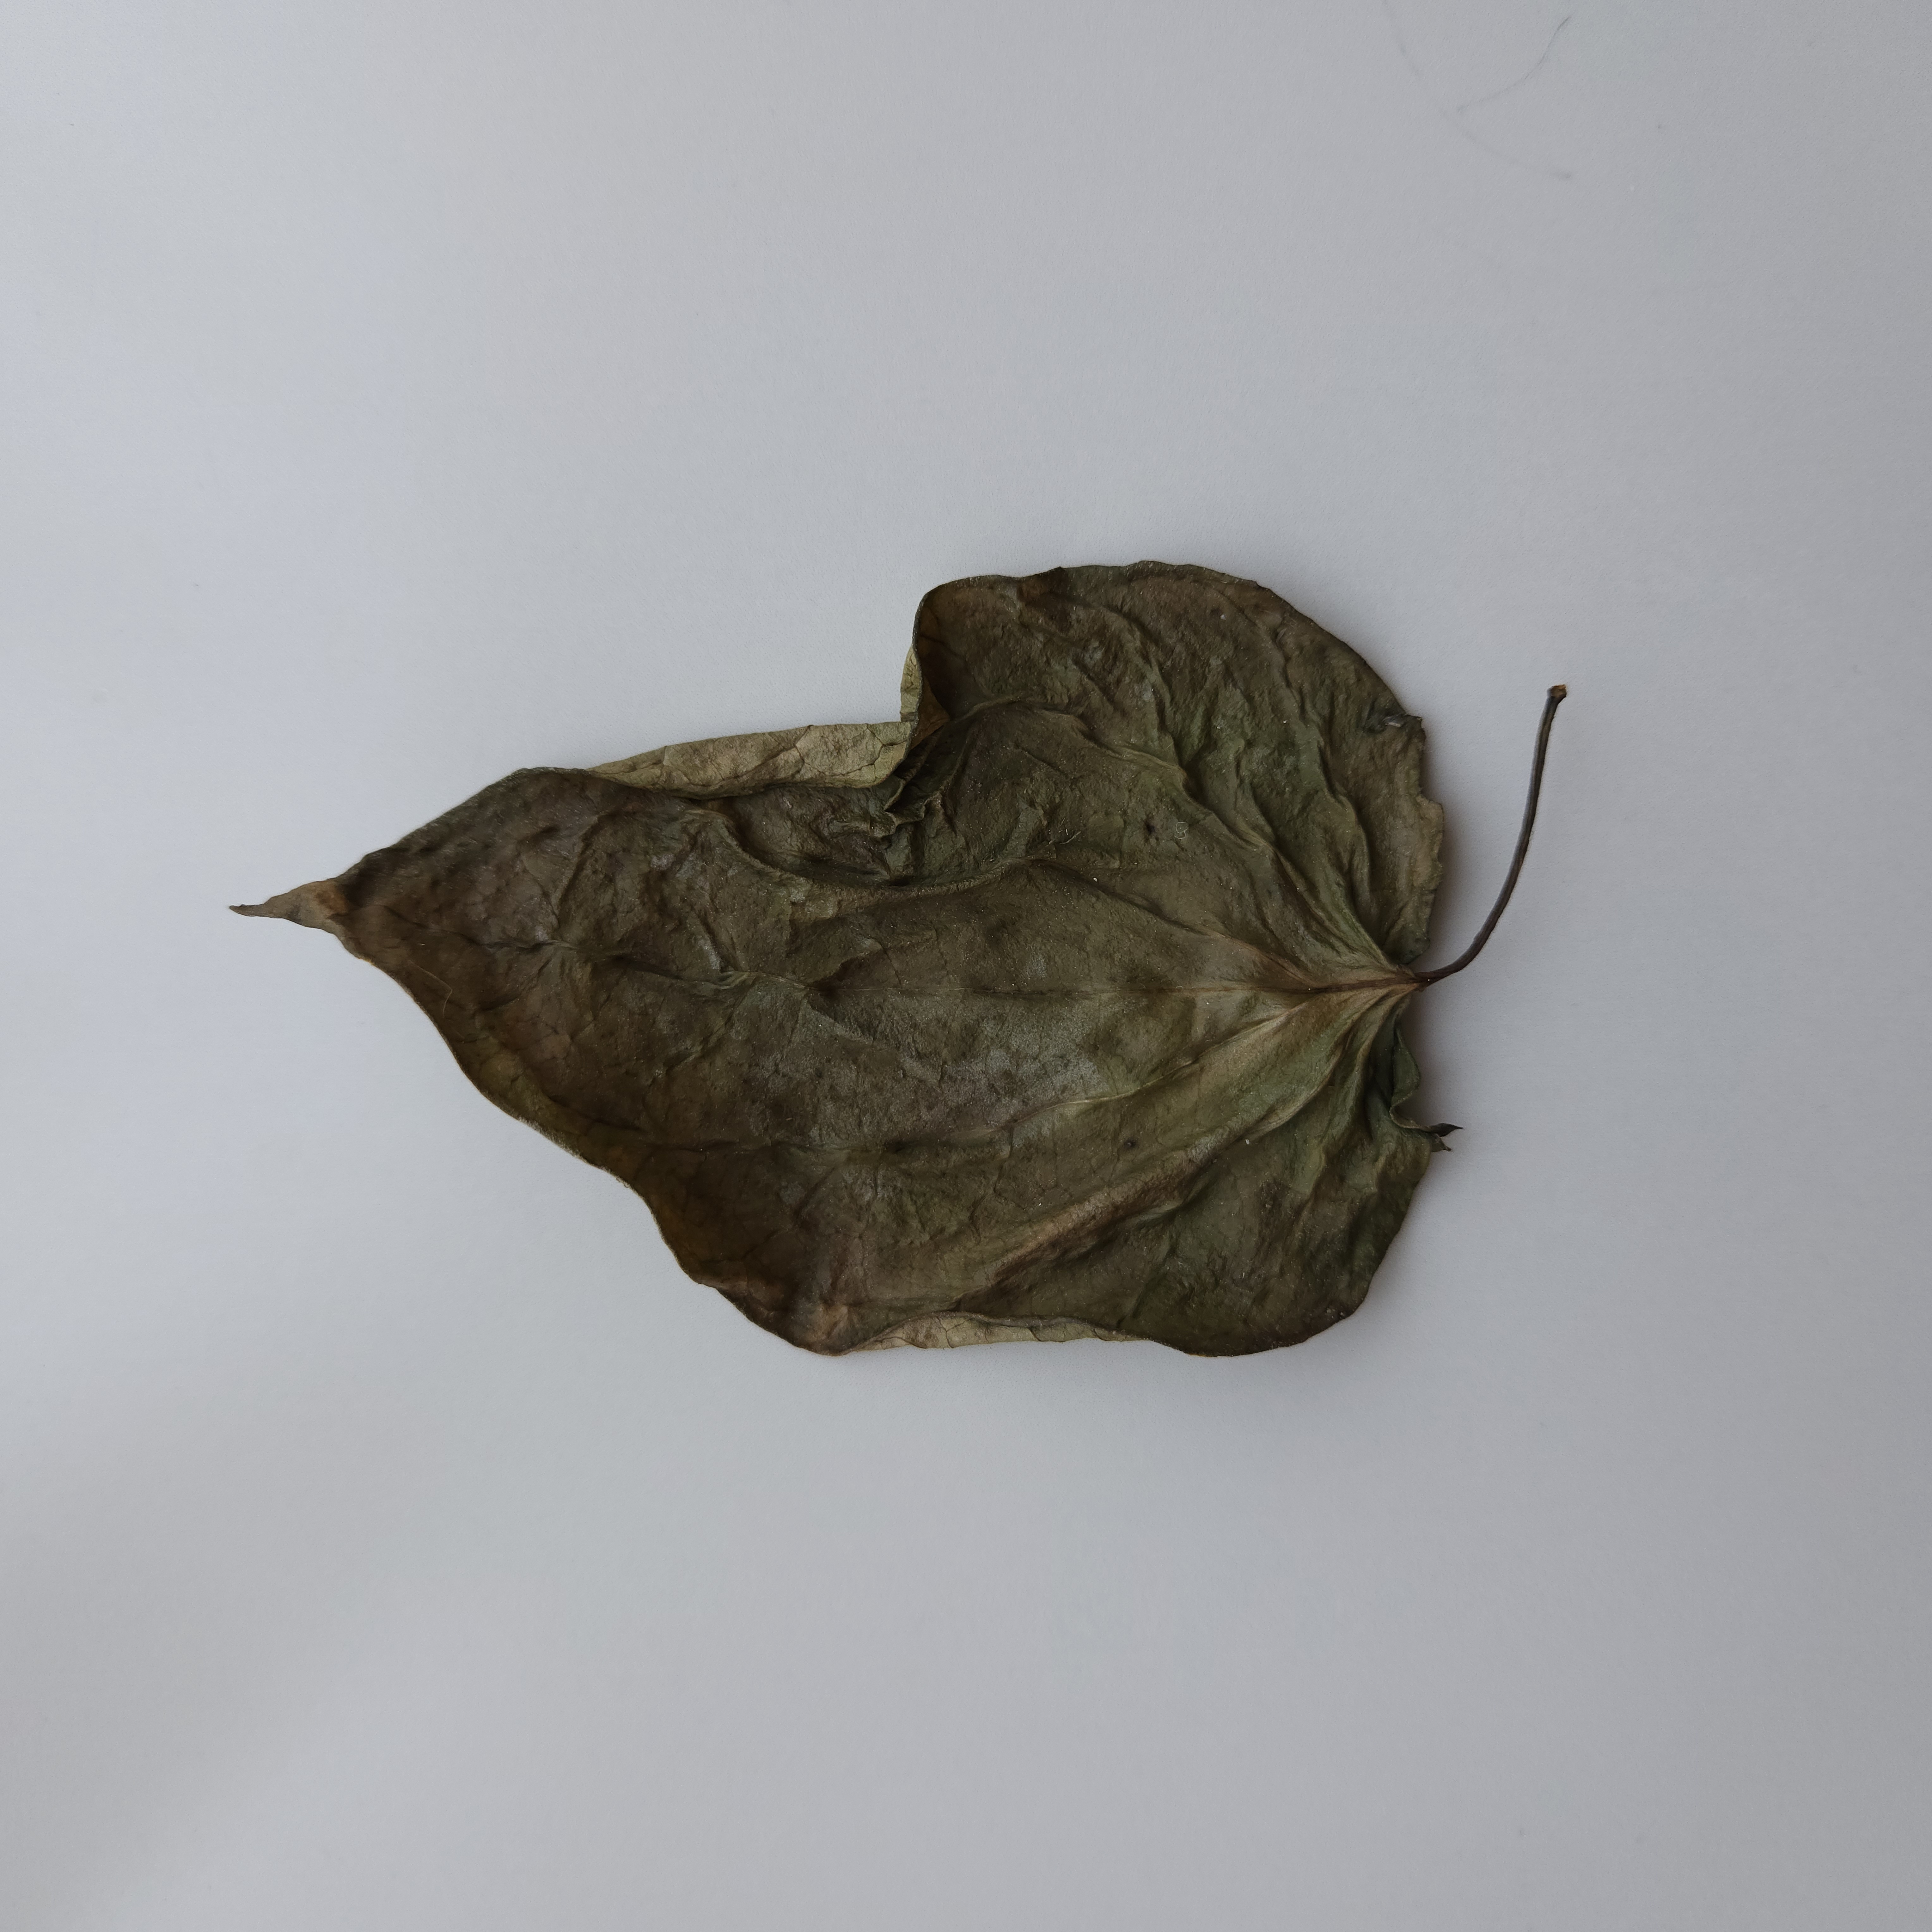
Label: Dried